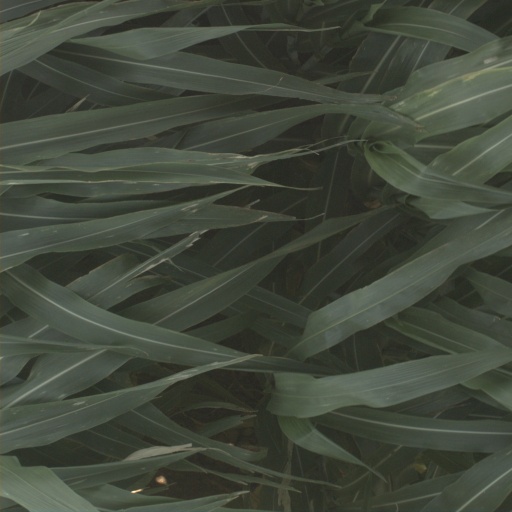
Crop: sorghum